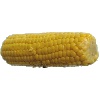
Label: corn